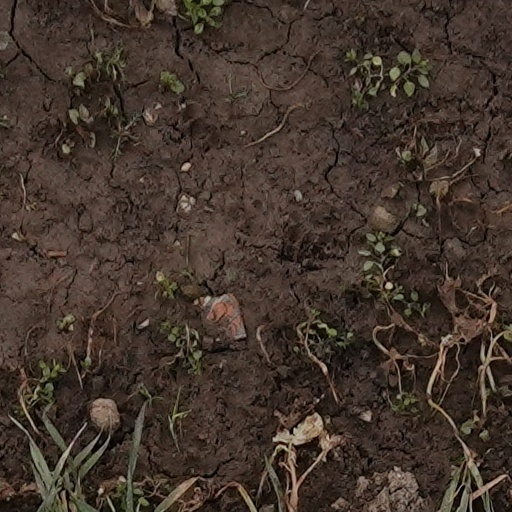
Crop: wheat